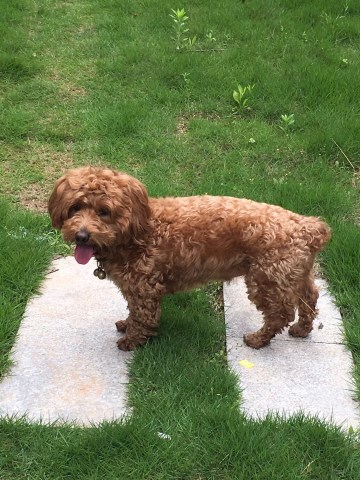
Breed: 2925-n000114-toy_poodle